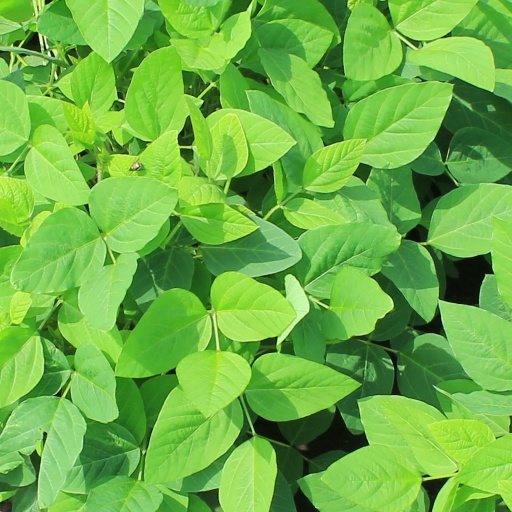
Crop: soybean